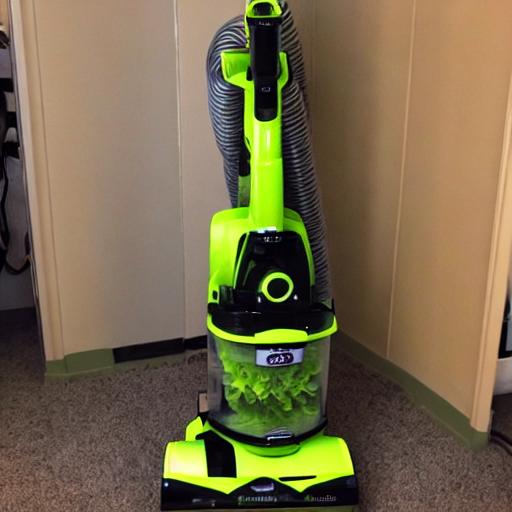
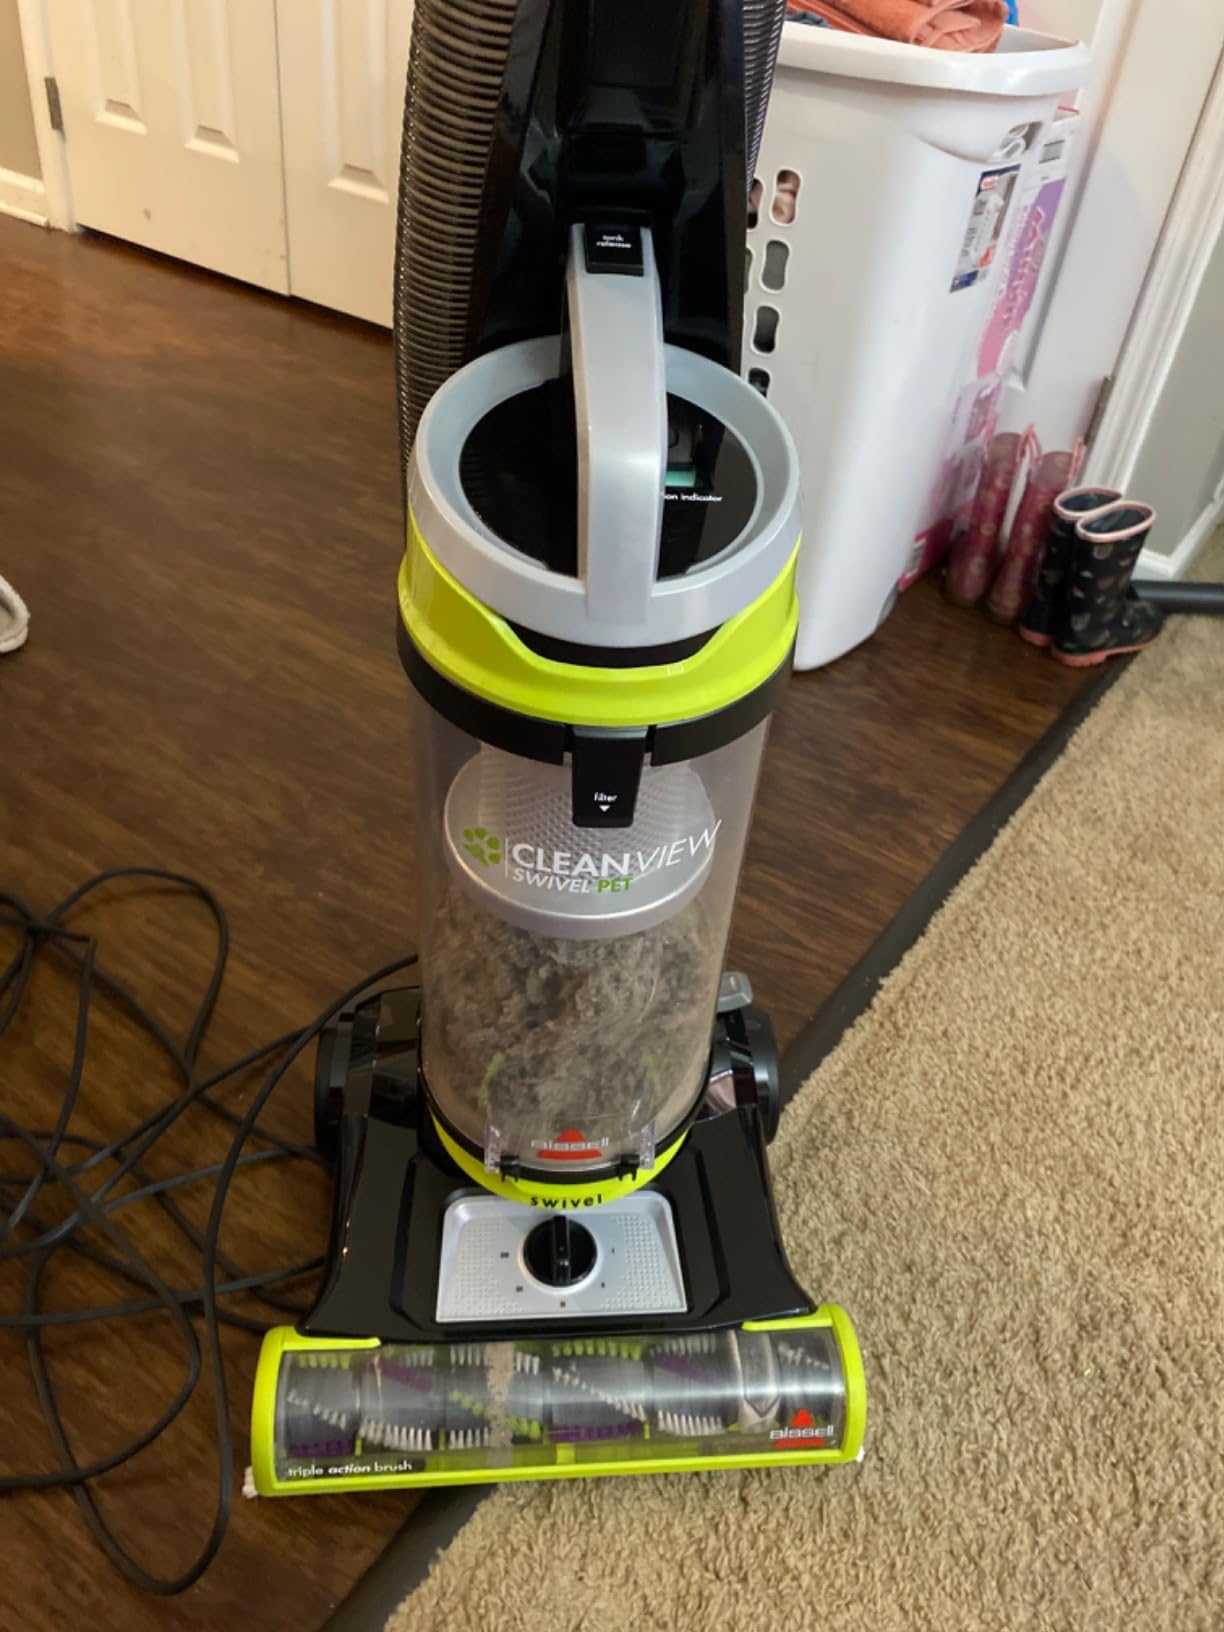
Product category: items_vacuum
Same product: no